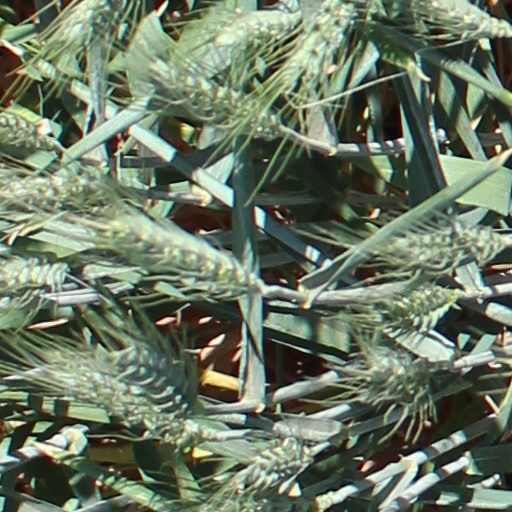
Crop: wheat